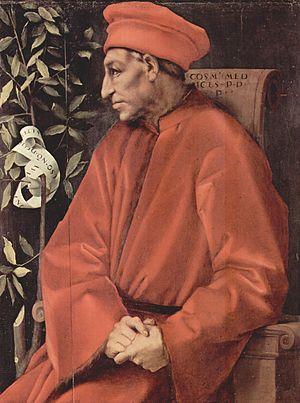
Philosophe néoplatonicien, Georges Gémiste, dit Pléthon, en grec ancien Γεώργιος Γεμιστὸς Πλήθων, fut l'un des penseurs byzantins les plus originaux de son temps. Né entre 1355 et 1360, il fit d'abord ses études au sein de l'école platonicienne de Constantinople, puis en milieu cosmopolite à Andrinople, où enseignaient Chrétiens, Juifs et Musulmans, avant de revenir enseigner à Constantinople, où ses cours sur Platon firent scandale et faillirent lui valoir d’être arrêté pour hérésie. Mais l'empereur Manuel II Paléologue, qui était son ami et son admirateur, préféra l’exiler à Mistra, devenu un important centre intellectuel dans le despotat de Morée. Pléthon y développa le concept d’une filiation entre les Byzantins et les Grecs de l'Antiquité et rédigea entre 1415 et 1418, à l'intention de l'empereur Manuel et de son fils le despote Théodore, un vaste plan de réformes politiques, économiques, sociales et militaires fondées sur les textes de Platon.
Cette page dresse une liste de personnalités nées au cours de l'année 1389 :
On qualifie d’apports byzantins à la Renaissance italienne l’influence qu’exercèrent des intellectuels grecs et italiens sur le mouvement humaniste au cœur de la Renaissance grâce à la redécouverte des anciens auteurs grecs et de leurs commentateurs, soit à la suite de voyages entrepris par les intellectuels italiens à Byzance à la recherche de manuscrits antiques, soit par des exilés byzantins venus s’établir en Italie pour y enseigner, principalement à l’occasion du Concile de Florence et après la chute de Constantinople.
Cosme de Médicis ou en italien Cosimo de' Medici, banquier, capitaine et homme d'État florentin, est le fondateur de la dynastie politique des Médicis, dirigeants effectifs de la république de Florence durant la majeure partie de la Renaissance italienne. Il est aussi connu sous le nom de Cosme l'Ancien ou « Cosimo Pater Patriae ».
L’architecture de la Renaissance, née en Italie, a gagné progressivement tous les autres pays d'Europe entre le début du XVᵉ siècle et le début du XVIIᵉ siècle. Elle procède d'une recherche consciente et de l'assimilation d'éléments historiquement authentiques de la pensée et de la culture matérielle des Grecs et des Romains. En effet, l'époque antique apparaît aux érudits italiens de cette période comme l’apogée de tous les arts. Pourtant, ils ne cherchent pas à simplement l’imiter, mais à s’en inspirer pour l’égaler, voire la surpasser. Ce retour à l’Antiquité est appelé « hellénisme ».